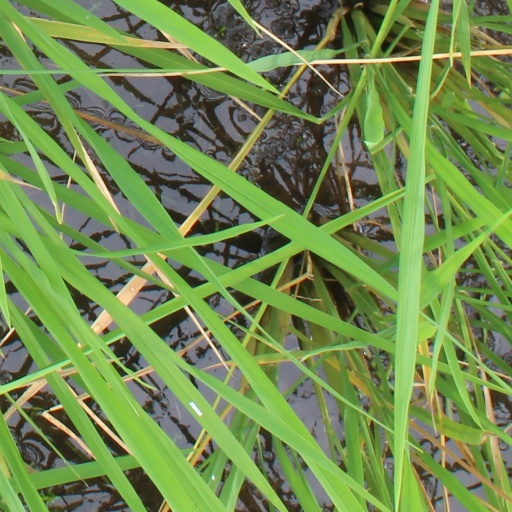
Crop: rice